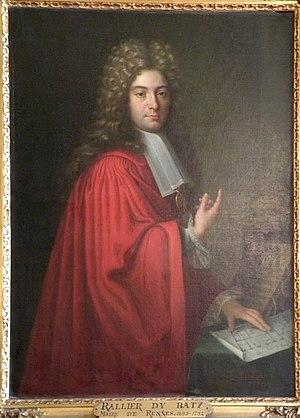
Portrait de Toussaint-François Rallier du Baty (1665-1734), maire de Rennes de 1696 à 1734, dans le petit salon de la mairie de Rennes.
Toussaint-François Rallier du Baty fut maire de Rennes de juillet 1695 jusqu'au 25 mars 1734, date de sa mort. Ces 39 ans constituent le mandat le plus long des maires de la ville.